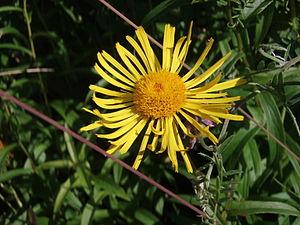
Le causse de Blandas est un plateau karstique situé en Languedoc-Roussillon dans le département du Gard. Il est bordé au nord par la vallée de l'Arre et le massif des Cévennes, à l'ouest au sud et à l'est par les gorges de la Vis et le causse du Larzac.